Treaty of Rapallo (1920)

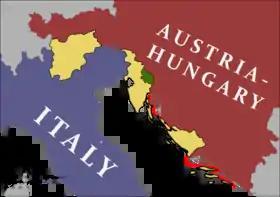
Territories promised to Italy, by the Entente, in the South Tyrol, the Austrian Littoral, and Dalmatia (tan), and the Snežnik Plateau area (green). However, after WWI, Dalmatia was assigned not to Italy but to Yugoslavia

In 1915, the Kingdom of Italy entered World War I on the side of the Entente, following the signing of the Treaty of London, which promised Italy territorial gains at the expense of Austria-Hungary. The treaty was opposed by representatives of the South Slavs living in Austria-Hungary, who were organised as the Yugoslav Committee.